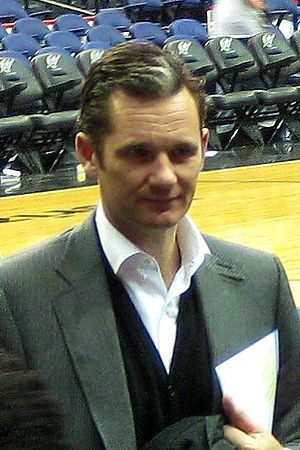
Iñaki Urdangarin
Iñaki Urdangarin, 2010
Iñaki Urdangarin y Liebaert er en spansk tidligere håndboldspiller og nuværende forretningsmand, der er dømt for skattesvindel via velgørenhedsfonden Nóos, som han er leder af. Urdangarin blev i februar 2017 idømt en fængselsstraf på seks år og tre måneder samt en bøde på € 512.000. Hans hustru, prinsesse Cristina, var ligeledes anklaget, men blev ikke kendt skyldig.